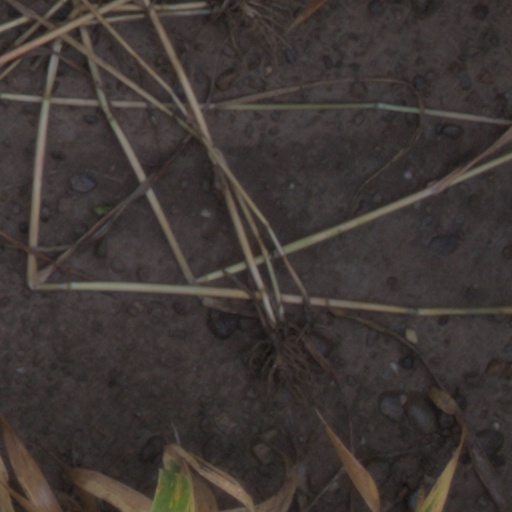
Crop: wheat